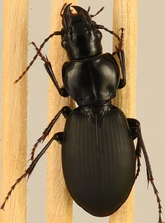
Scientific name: Cyclotrachelus furtivus
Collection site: Blandy Experimental Farm NEON (BLAN), plot BLAN_009